Branislav Krunić

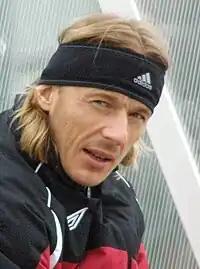
Krunić with Moscow in 2009

Branislav Krunić (born 28 January 1979) is a Bosnian professional football manager and former player who is the manager of First League of RS club BSK Banja Luka.